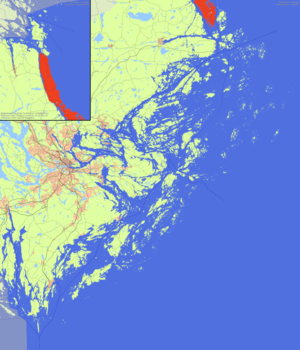
Väddö est une île de Suède.